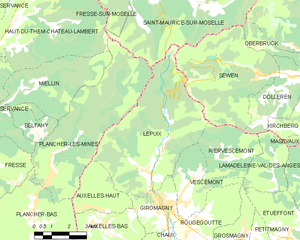
Carte des communes françaises Lepuix
Lepuix est une commune française située dans le département du Territoire de Belfort en région Bourgogne-Franche-Comté.